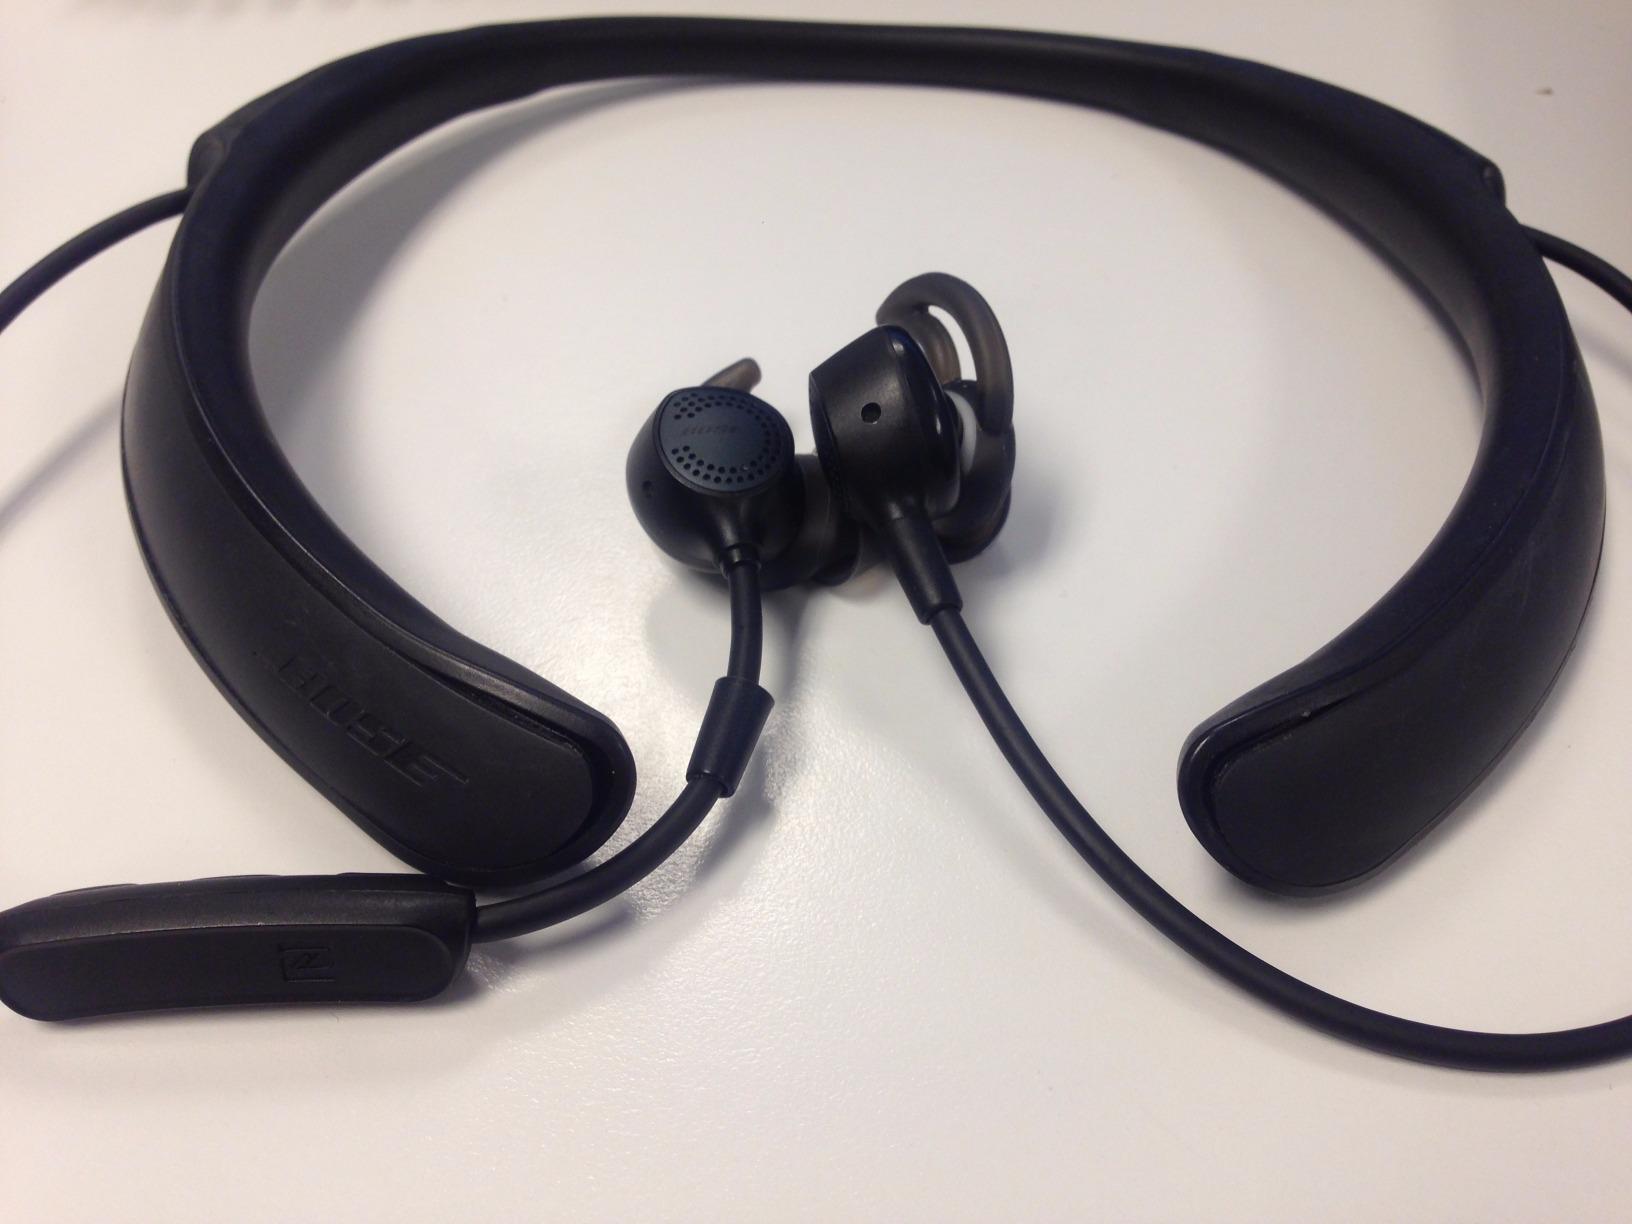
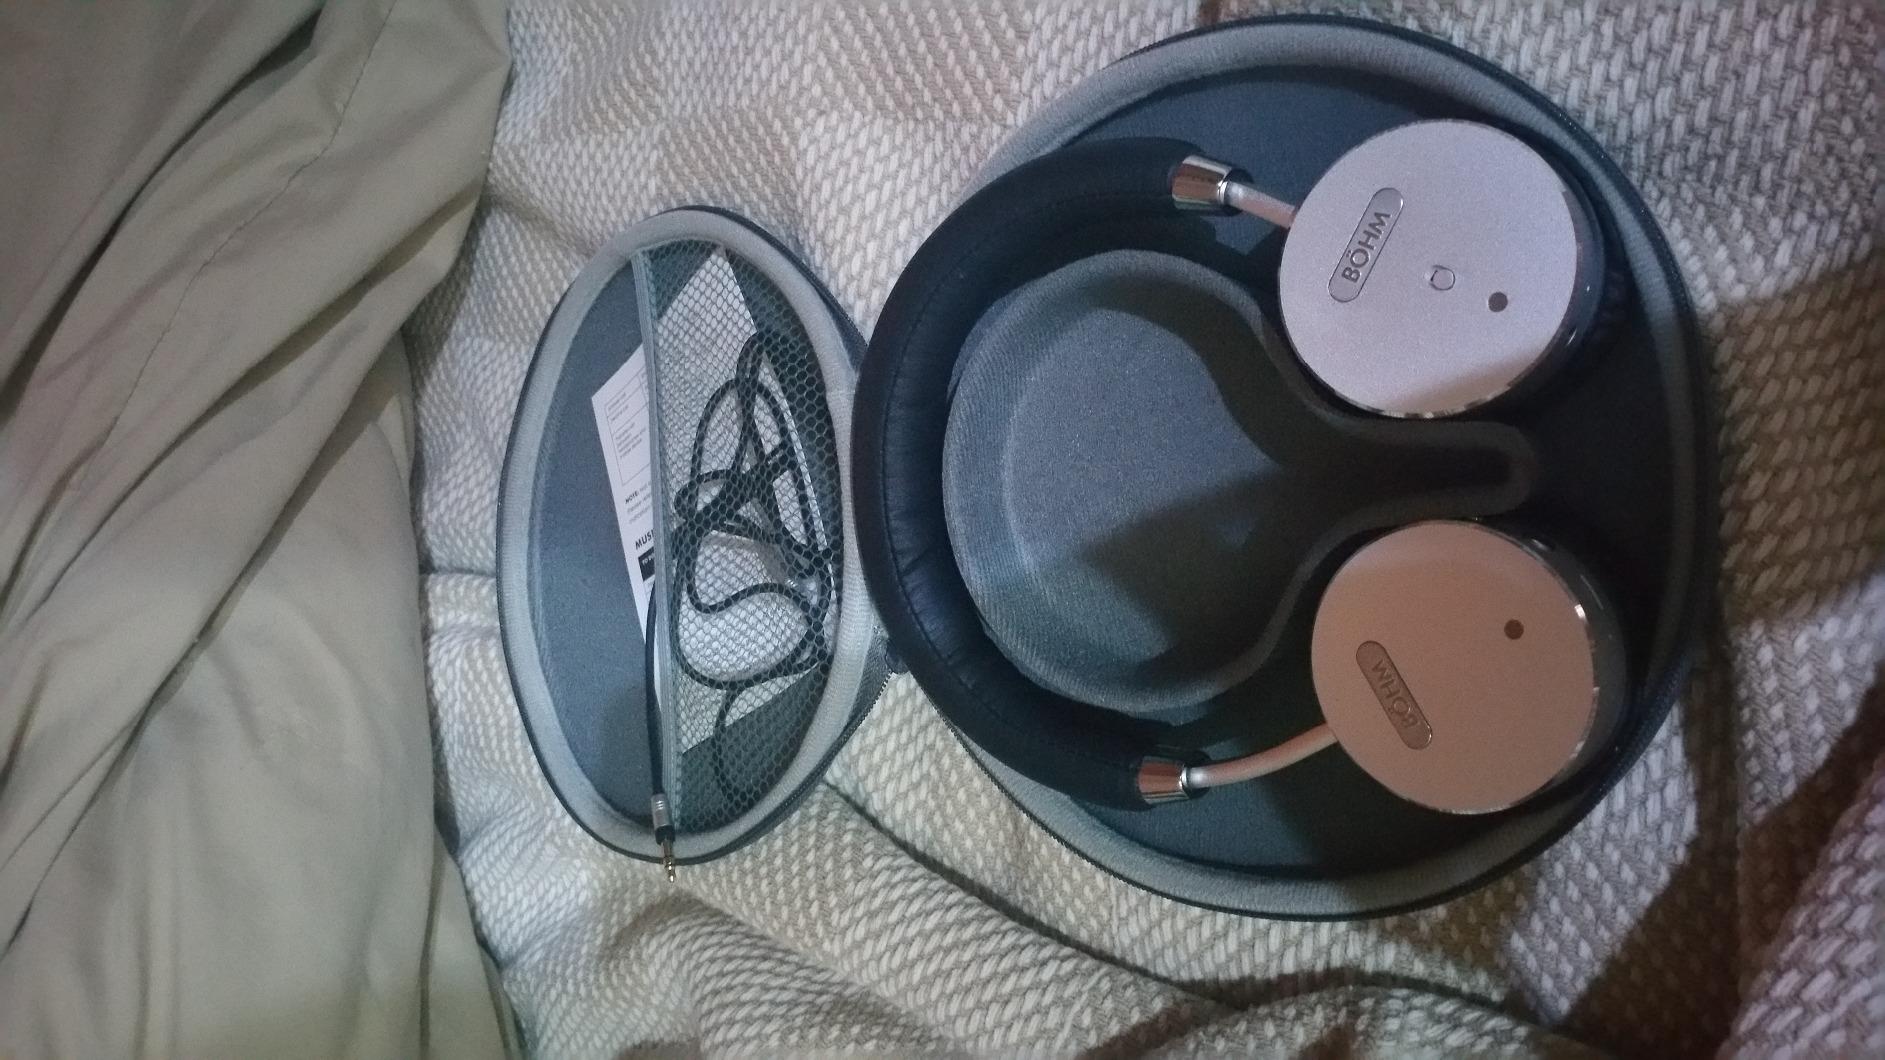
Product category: headphones
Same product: no